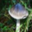
Label: mushroom